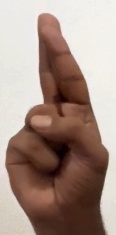
ASL sign: R